Percy Lindo

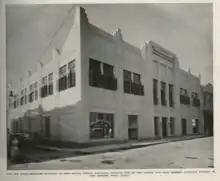
Lindo Brothers & Co. office on Port Royal Street in Kingston

By 1911, Percy owned several thousand acres of land in the Oracabessa area. That year he sold a property to Ruth Bryan Owen, which she named Golden Clouds.